Sankt Johann (Saarbrücken)

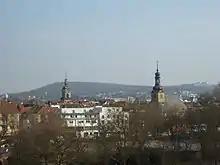

Sankt Johann is part of the city of Saarbrücken in Saarland, Germany. It lies on the right bank of the Saar, opposite historic Saarbrücken, and is northeast of Metz, France.